Isaac de Jouderville

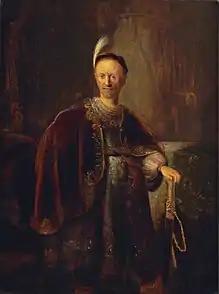
Man in an Oriental costume

Isaac de Jouderville's painting "Man in Oriental costume" was featured in the fourth episode of the BBC TV programme, "Fake or Fortune?". This painting was part of the stock of dealers Jakob and Rosa Oppenheimer that was seized by the Nazis and sold in 1935. It resurfaced at a Cape Town auction house in 2010. It was then, and still is today, listed in the Lost Art Database run by the Koordinierungsstelle für Kulturgutverluste in Magdeburg, Germany. It was subject to a long legal dispute as to whether the work was listed there legally. In February 2015 the Federal Administrative Court of Germany held that the Koordinierungsstelle did not have to delete it.